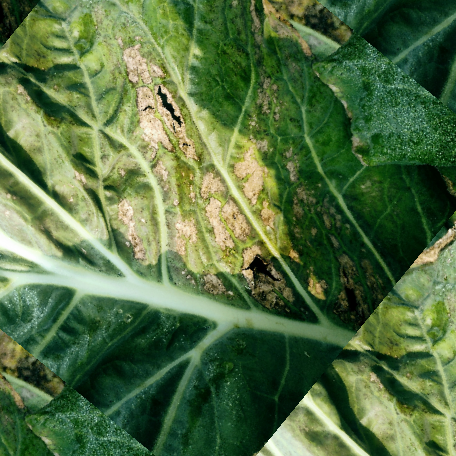
Label: Downy Mildew